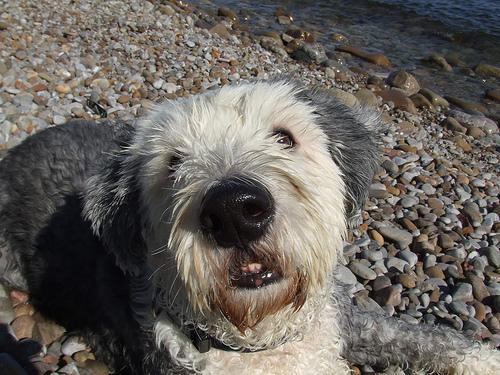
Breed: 257-n000108-Old_English_sheepdog